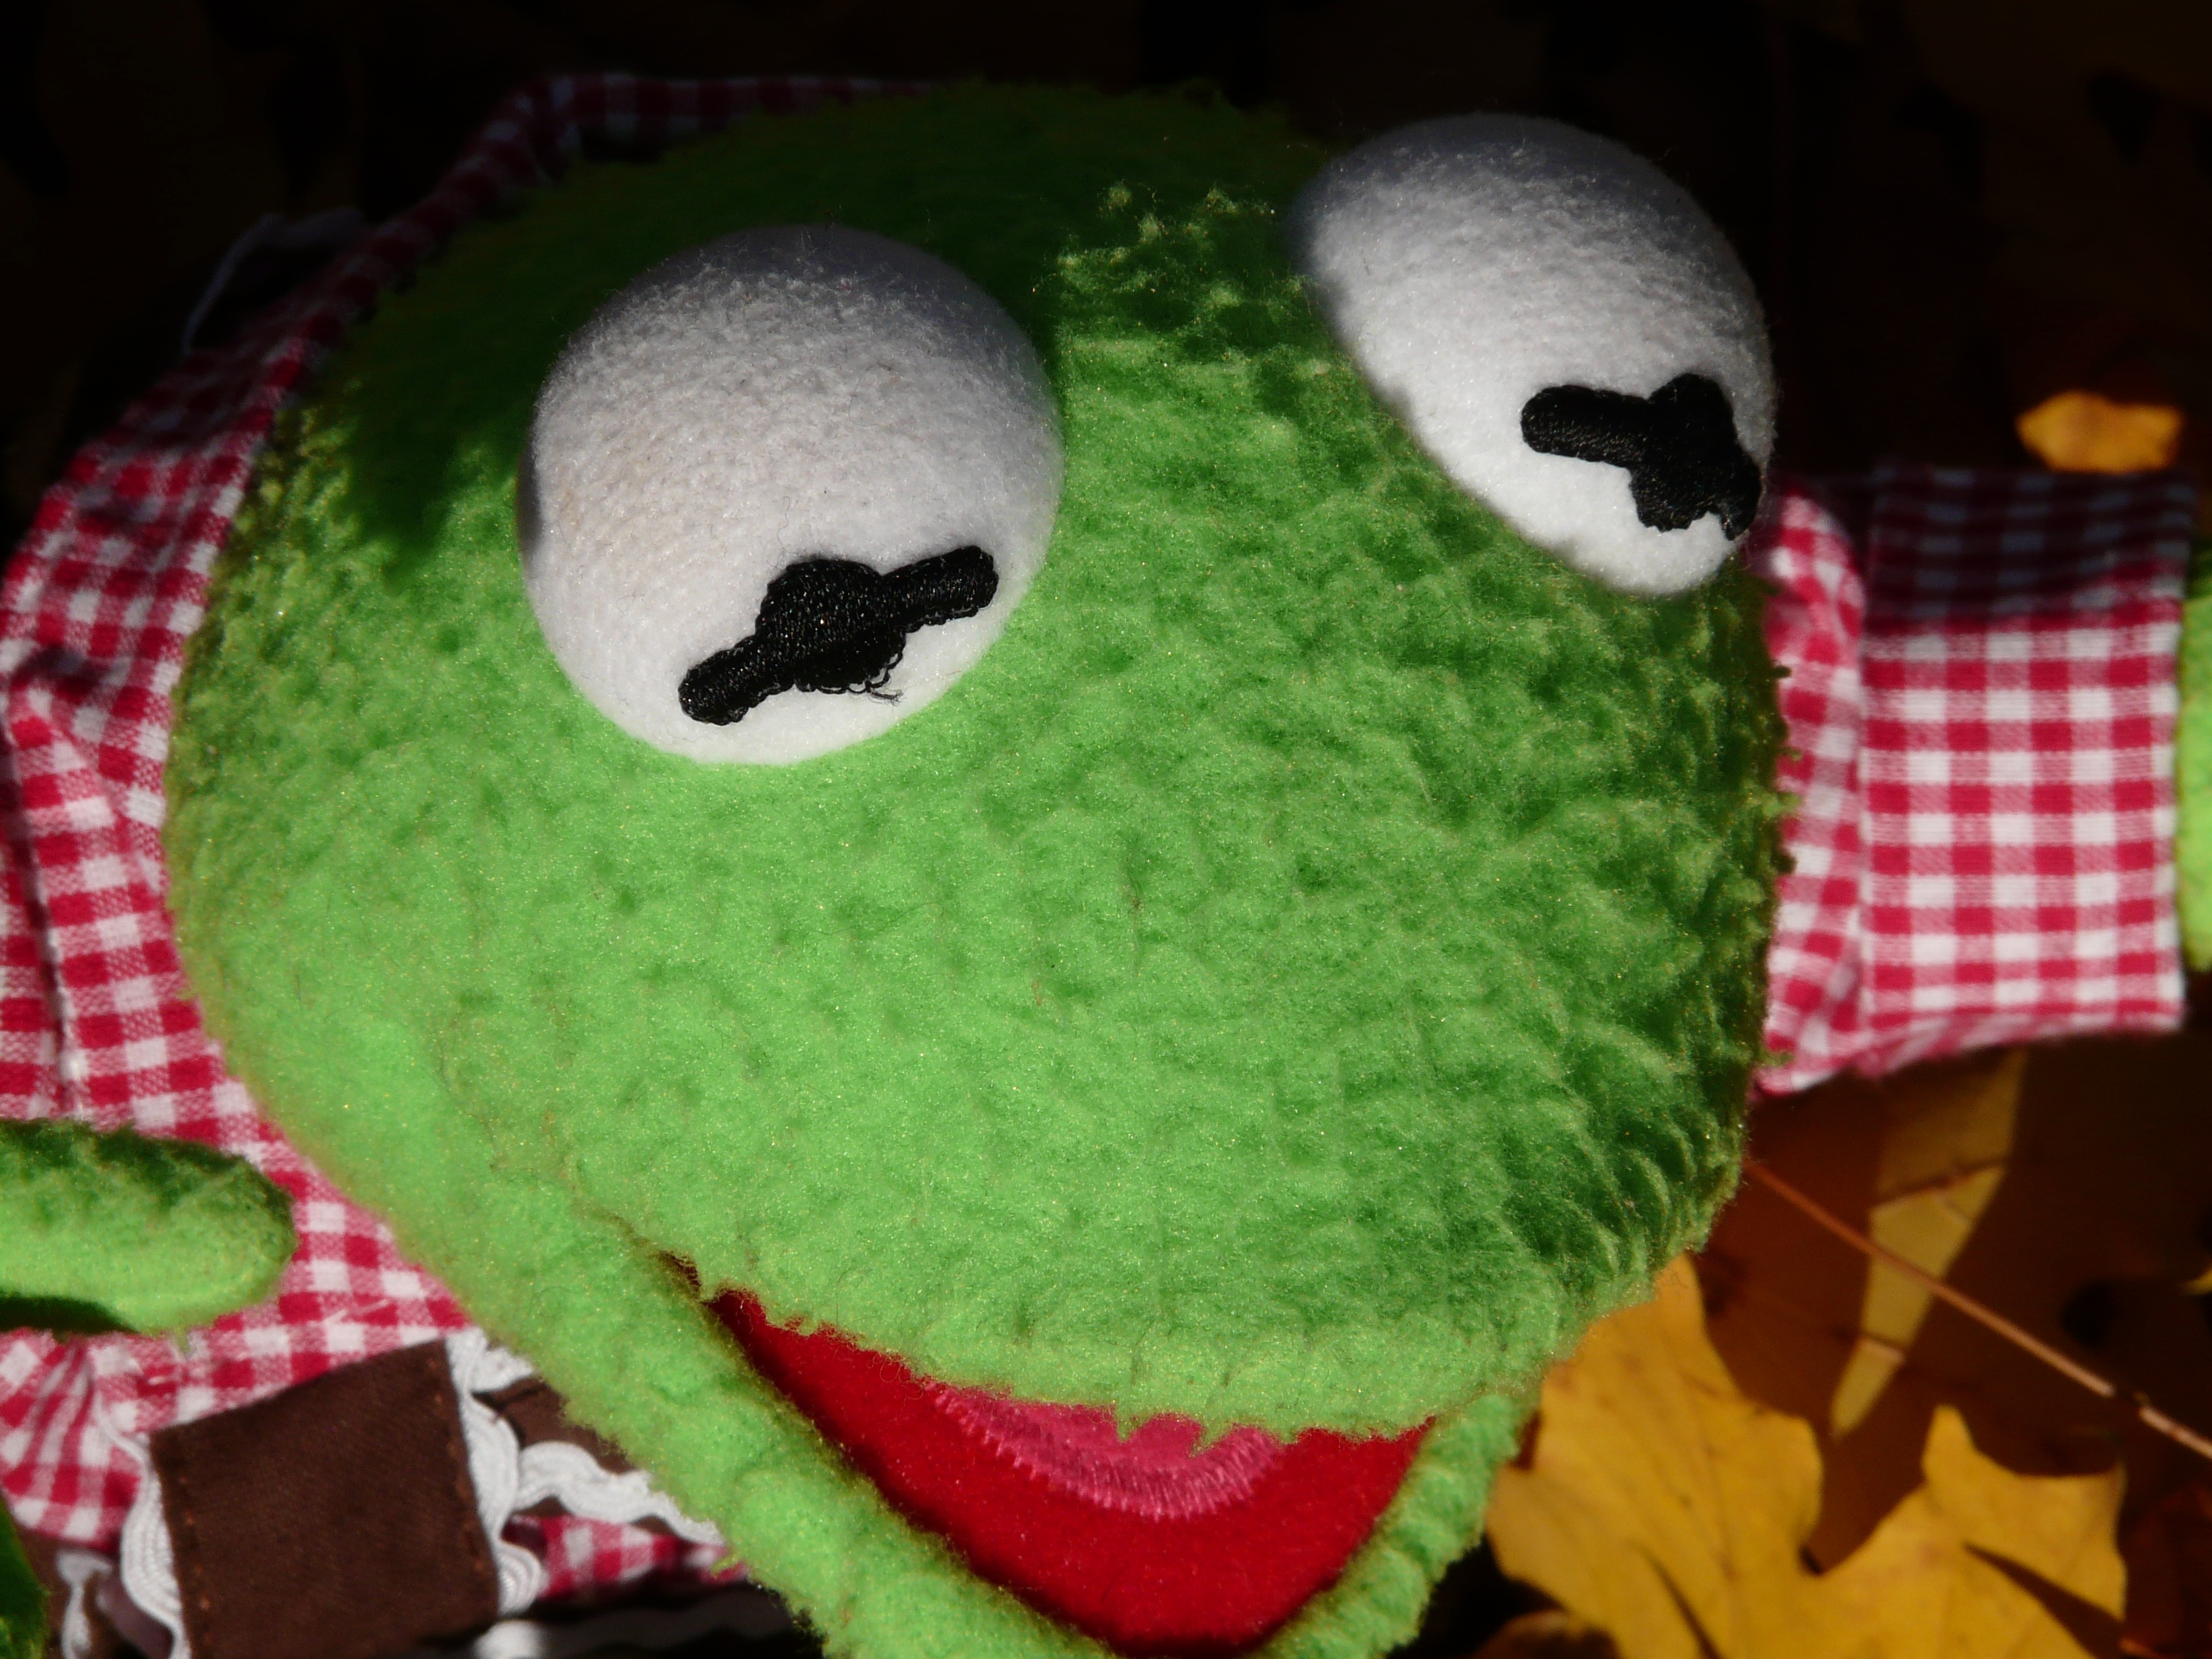
flower, food, green, frog, dessert, toy, cake, goggle, textile, doll, eyes, figure, plush, kermit, stuffed toy, rag doll